Gwanghwamun Square

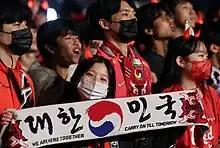
Crowds cheering for Korea during the 2022 FIFA World Cup in the square

Rallies and demonstrations are illegal at the Square; the Seoul Metropolitan Government has decreed that it is to be used for cultural exhibitions.